Paul Martin (illustrator)

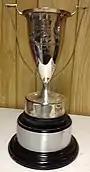
Paul Martin Memorial Trophy

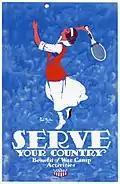
Serving in style: It is a postcard version of the print, 1918.

Martin debuted on the circuit in 1909. He was nationally ranked for the first time in 1918 (at No. 91). He was ranked among the top thirty tennis players in the New York metropolitan area, 1920–25, 28. (Top twenty, 1923–24.) Metro players were not officially ranked until 1920. He was known for making accurate backcourt shots. Martin won numerous trophies (or awards) in singles, doubles, and mixed doubles (with Lauretta) between 1919 & 1931. He was the first singles champion of the Sunningdale Country Club at Scarsdale, 1920. Martin won the Lake George and Lake Mohonk singles championships of 1924. His opponents included future Hall of Famers Fred Alexander, Jean Borotra, Francis Hunter, Gerald Patterson, Vincent Richards, Bill Tilden, John Van Ryn, & Marie Wagner. Martin was a doubles partner and longtime clubmate of newspaper columnist Franklin P. Adams, who wrote "Baseball's Sad Lexicon." He was teammates with 14-year-old Vincent Richards, the reigning national boy champion.